Middle Eastern music

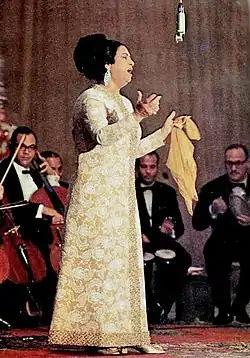
Umm Kulthum

Many instruments originate in the Middle East region. Most popular of the stringed instruments is the oud, a pear-shaped lute that traditionally had four strings, although current instruments have up to six courses consisting of one or two strings each. Legend has it that the oud was invented by Lamech, the sixth grandson of Adam. This is stated by Al-Farabi, and it is part of the Iraqi folklore relating to the instrument. Legend goes on to suggest that the first oud was inspired by the shape of his son's bleached skeleton.